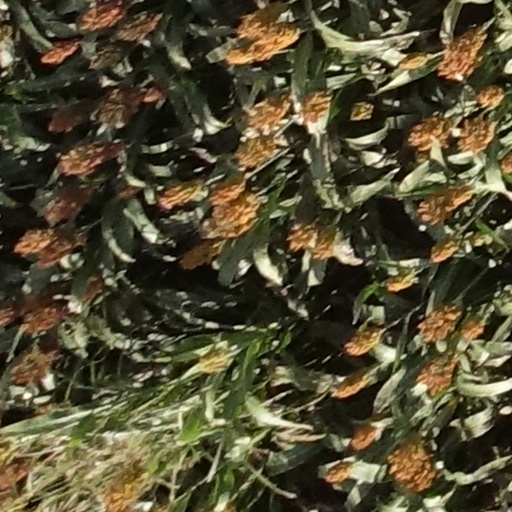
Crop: sorghum